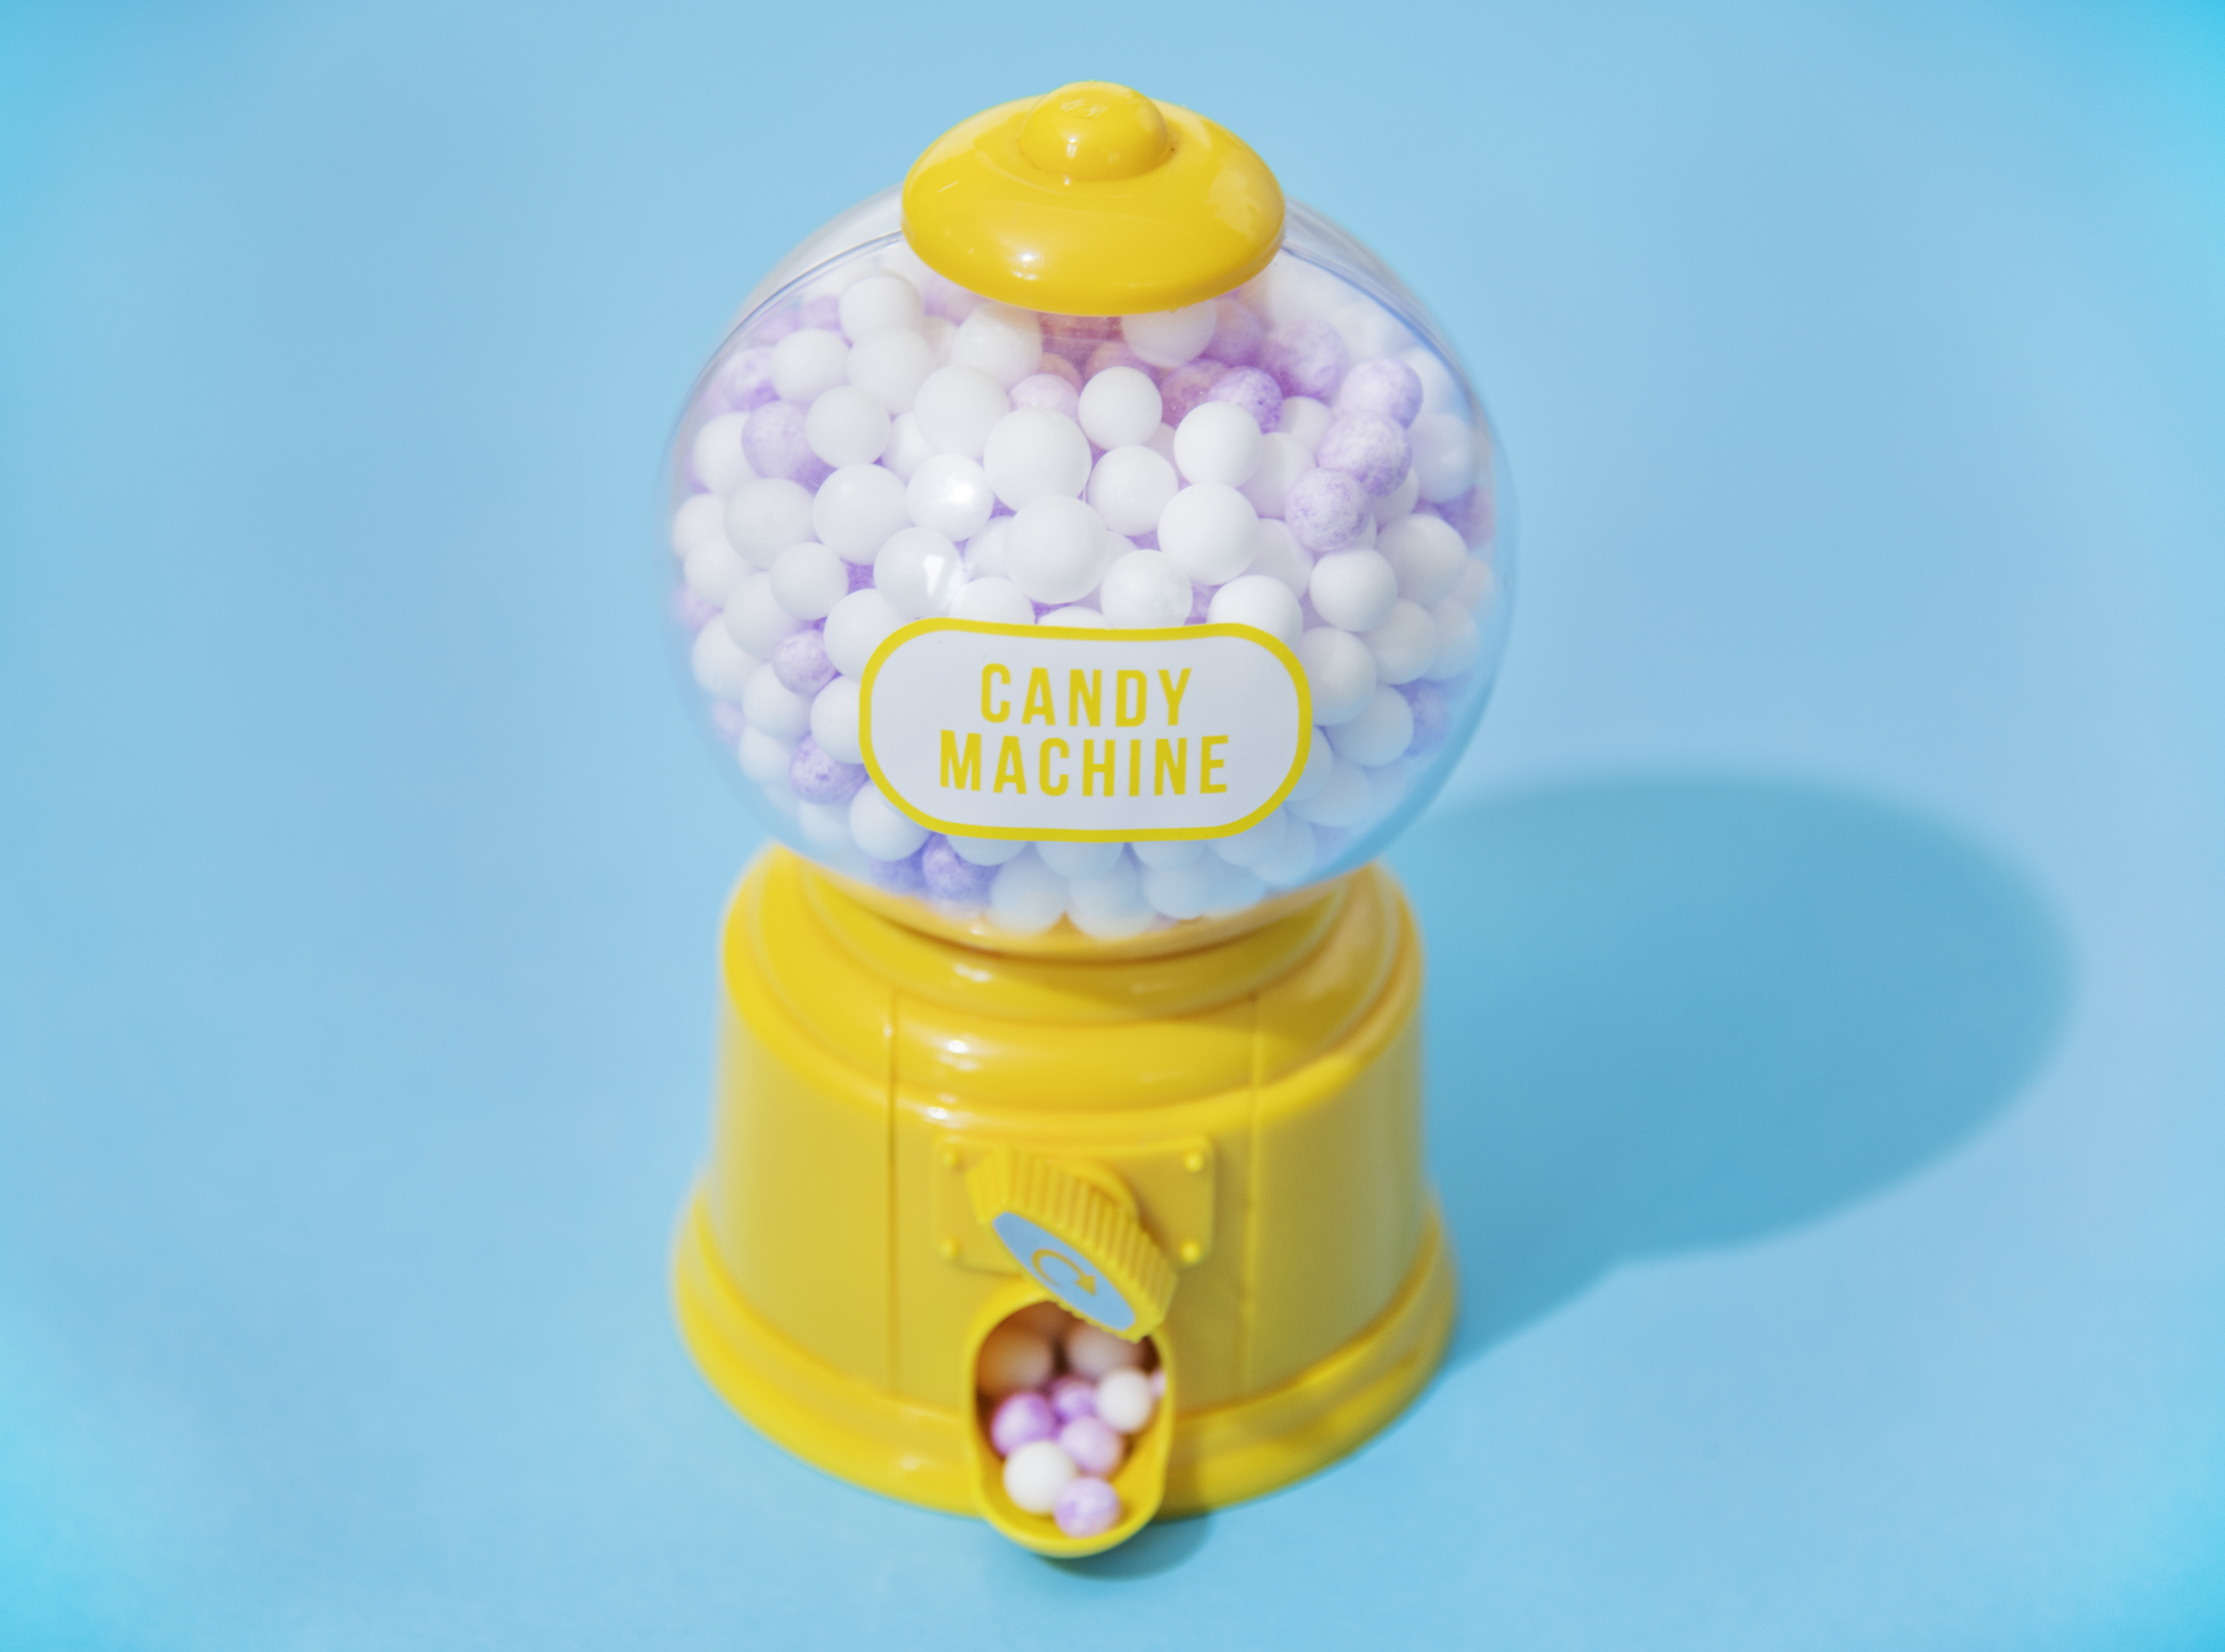
automatically, background, balls, blue, bright, candy, chewing gum, children, close up, closeup, colorful, decoration, foam, glossy, gum, joyful, machine, painted, passion, pastel, pink, playful, pop, rewind, scrolling, stuffing, sweets, tiny, tiny foam balls, toy, wallpaper, yellow, product, food, baby bottle, plastic